Jacob Emden

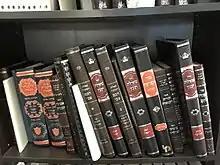
Various works of Emden and his father. The two-volume set (first pair, left side) is the 1994 re-issue of the Shaarei ShaMaYim siddur.

Jacob Emden’s corpus spans halakhic, liturgical, kabbalistic, and polemical writings—with some works jointly attributed to him and his father. His published writings include: